Mortehoe and Woolacombe railway station

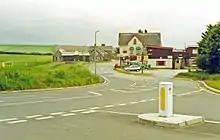
The station in June 1991

After lying semi-derelict for many years, in the early 1990s the station was used as the basis for a children's theme park called Once Upon a Time. Four redundant British Railways Mark 1 coaches were craned into position between the platforms, and a number of ex-BR 4-wheel vans (mostly 12-ton "Vanwide" type) were located around the grounds. The former rolling stock was used to contain fairytale animations, while the rest of the station and area around it were used to hold small children's rides. Although opened independently, the attraction was latterly owned by the operators of nearby Watermouth Castle. In 2004, the attraction was sold when the owner was approached by a housing developer. Although the first offer of £500,000 was refused, the developer put in a later offer of £800,000 which was accepted, and the attraction closed at the end of the 2005 season.